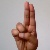
The image shows a hand gesture representing the letter 'U' in Indian Sign Language.